Slavery

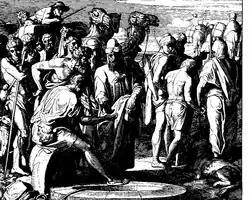
"Ishmaelites purchase Joseph", by Schnorr von Carolsfeld, 1860

Following the Treaty of Ryswick of 1697, Hispaniola was divided between France and Spain. France received the western third and subsequently named it Saint-Domingue. To develop it into sugarcane plantations, the French imported thousands of slaves from Africa. Sugar was a lucrative commodity crop throughout the 18th century. By 1789, approximately 40,000 white colonists lived in Saint-Domingue. The whites were vastly outnumbered by the tens of thousands of African slaves they had imported to work on their plantations, which were primarily devoted to the production of sugarcane. In the north of the island, slaves were able to retain many ties to African cultures, religion and language; these ties were continually being renewed by newly imported Africans. Blacks outnumbered whites by about ten to one.